Canada's Next Top Model

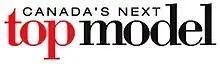
"Canada's Next Top Model" logo

Canada's Next Top Model (sometimes abbreviated as CNTM) is a Canadian reality television series in which female contestants compete for the title "Canada's Next Top Model" and a chance to start their career in the modeling industry. The winner receives a modeling contract from Elmer Olsen Modeling Agency, a $100,000 beauty contract from Procter & Gamble, and an editorial spread in "Fashion magazine".